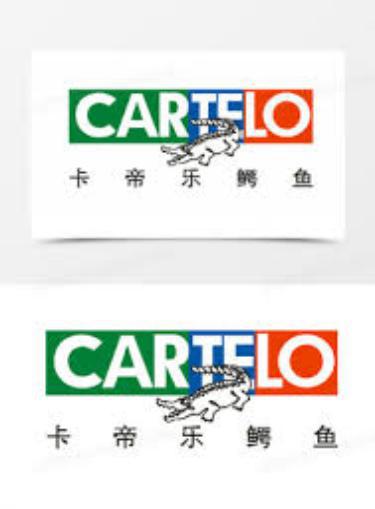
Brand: cartelo
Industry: Clothes